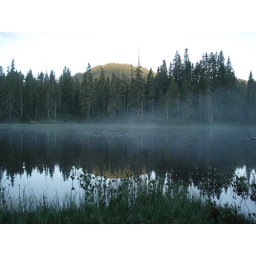
Fog on the water at a lake in Paradise Meadows.This is on the direct trail from the trailhead to Circlet Lake.